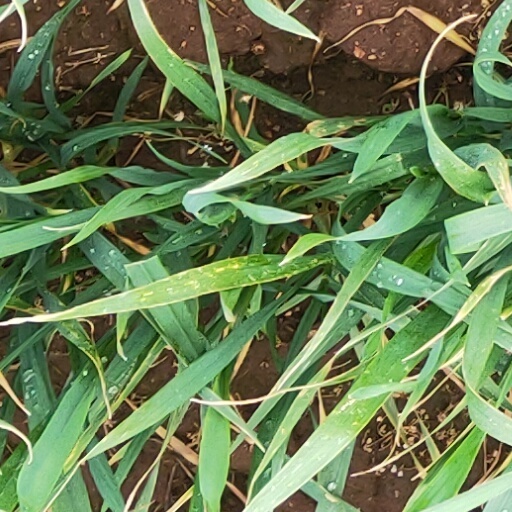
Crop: wheat